Greycourt State Park

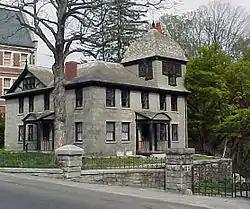
Tenney Gatehouse

Greycourt State Park is a public recreation area covering atop the partially restored ruins of the Charles H. Tenney estate in Methuen, Massachusetts. The state park is a satellite of Lawrence Heritage State Park managed by the Department of Conservation and Recreation and the City of Methuen.